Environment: real
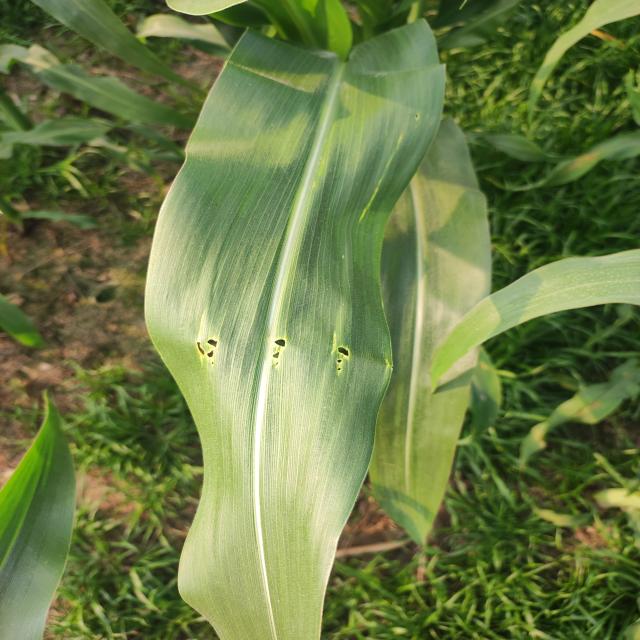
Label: fall_armyworm